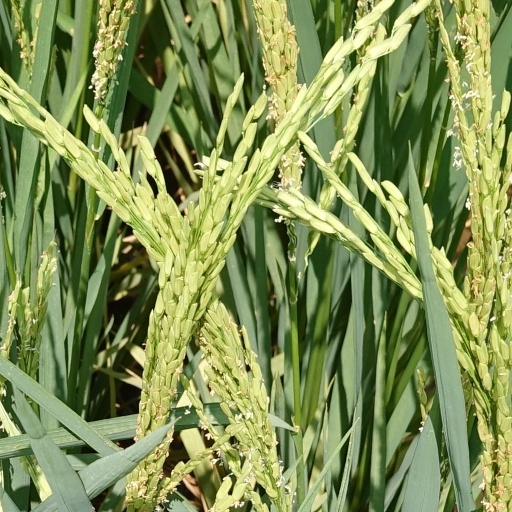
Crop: rice